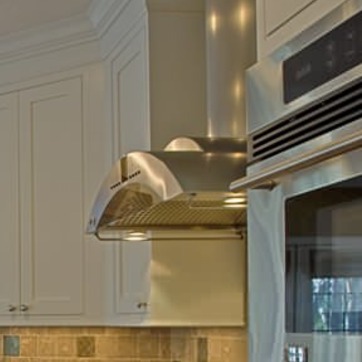
Material: metal